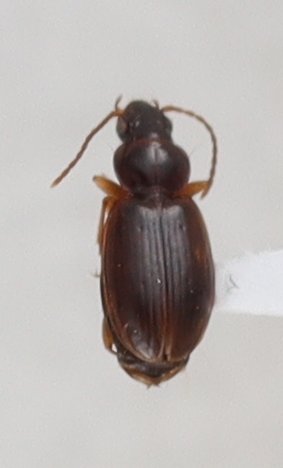
Scientific name: Trechus obtusus
Plot: 14
Trap: S
Collected: 20210420